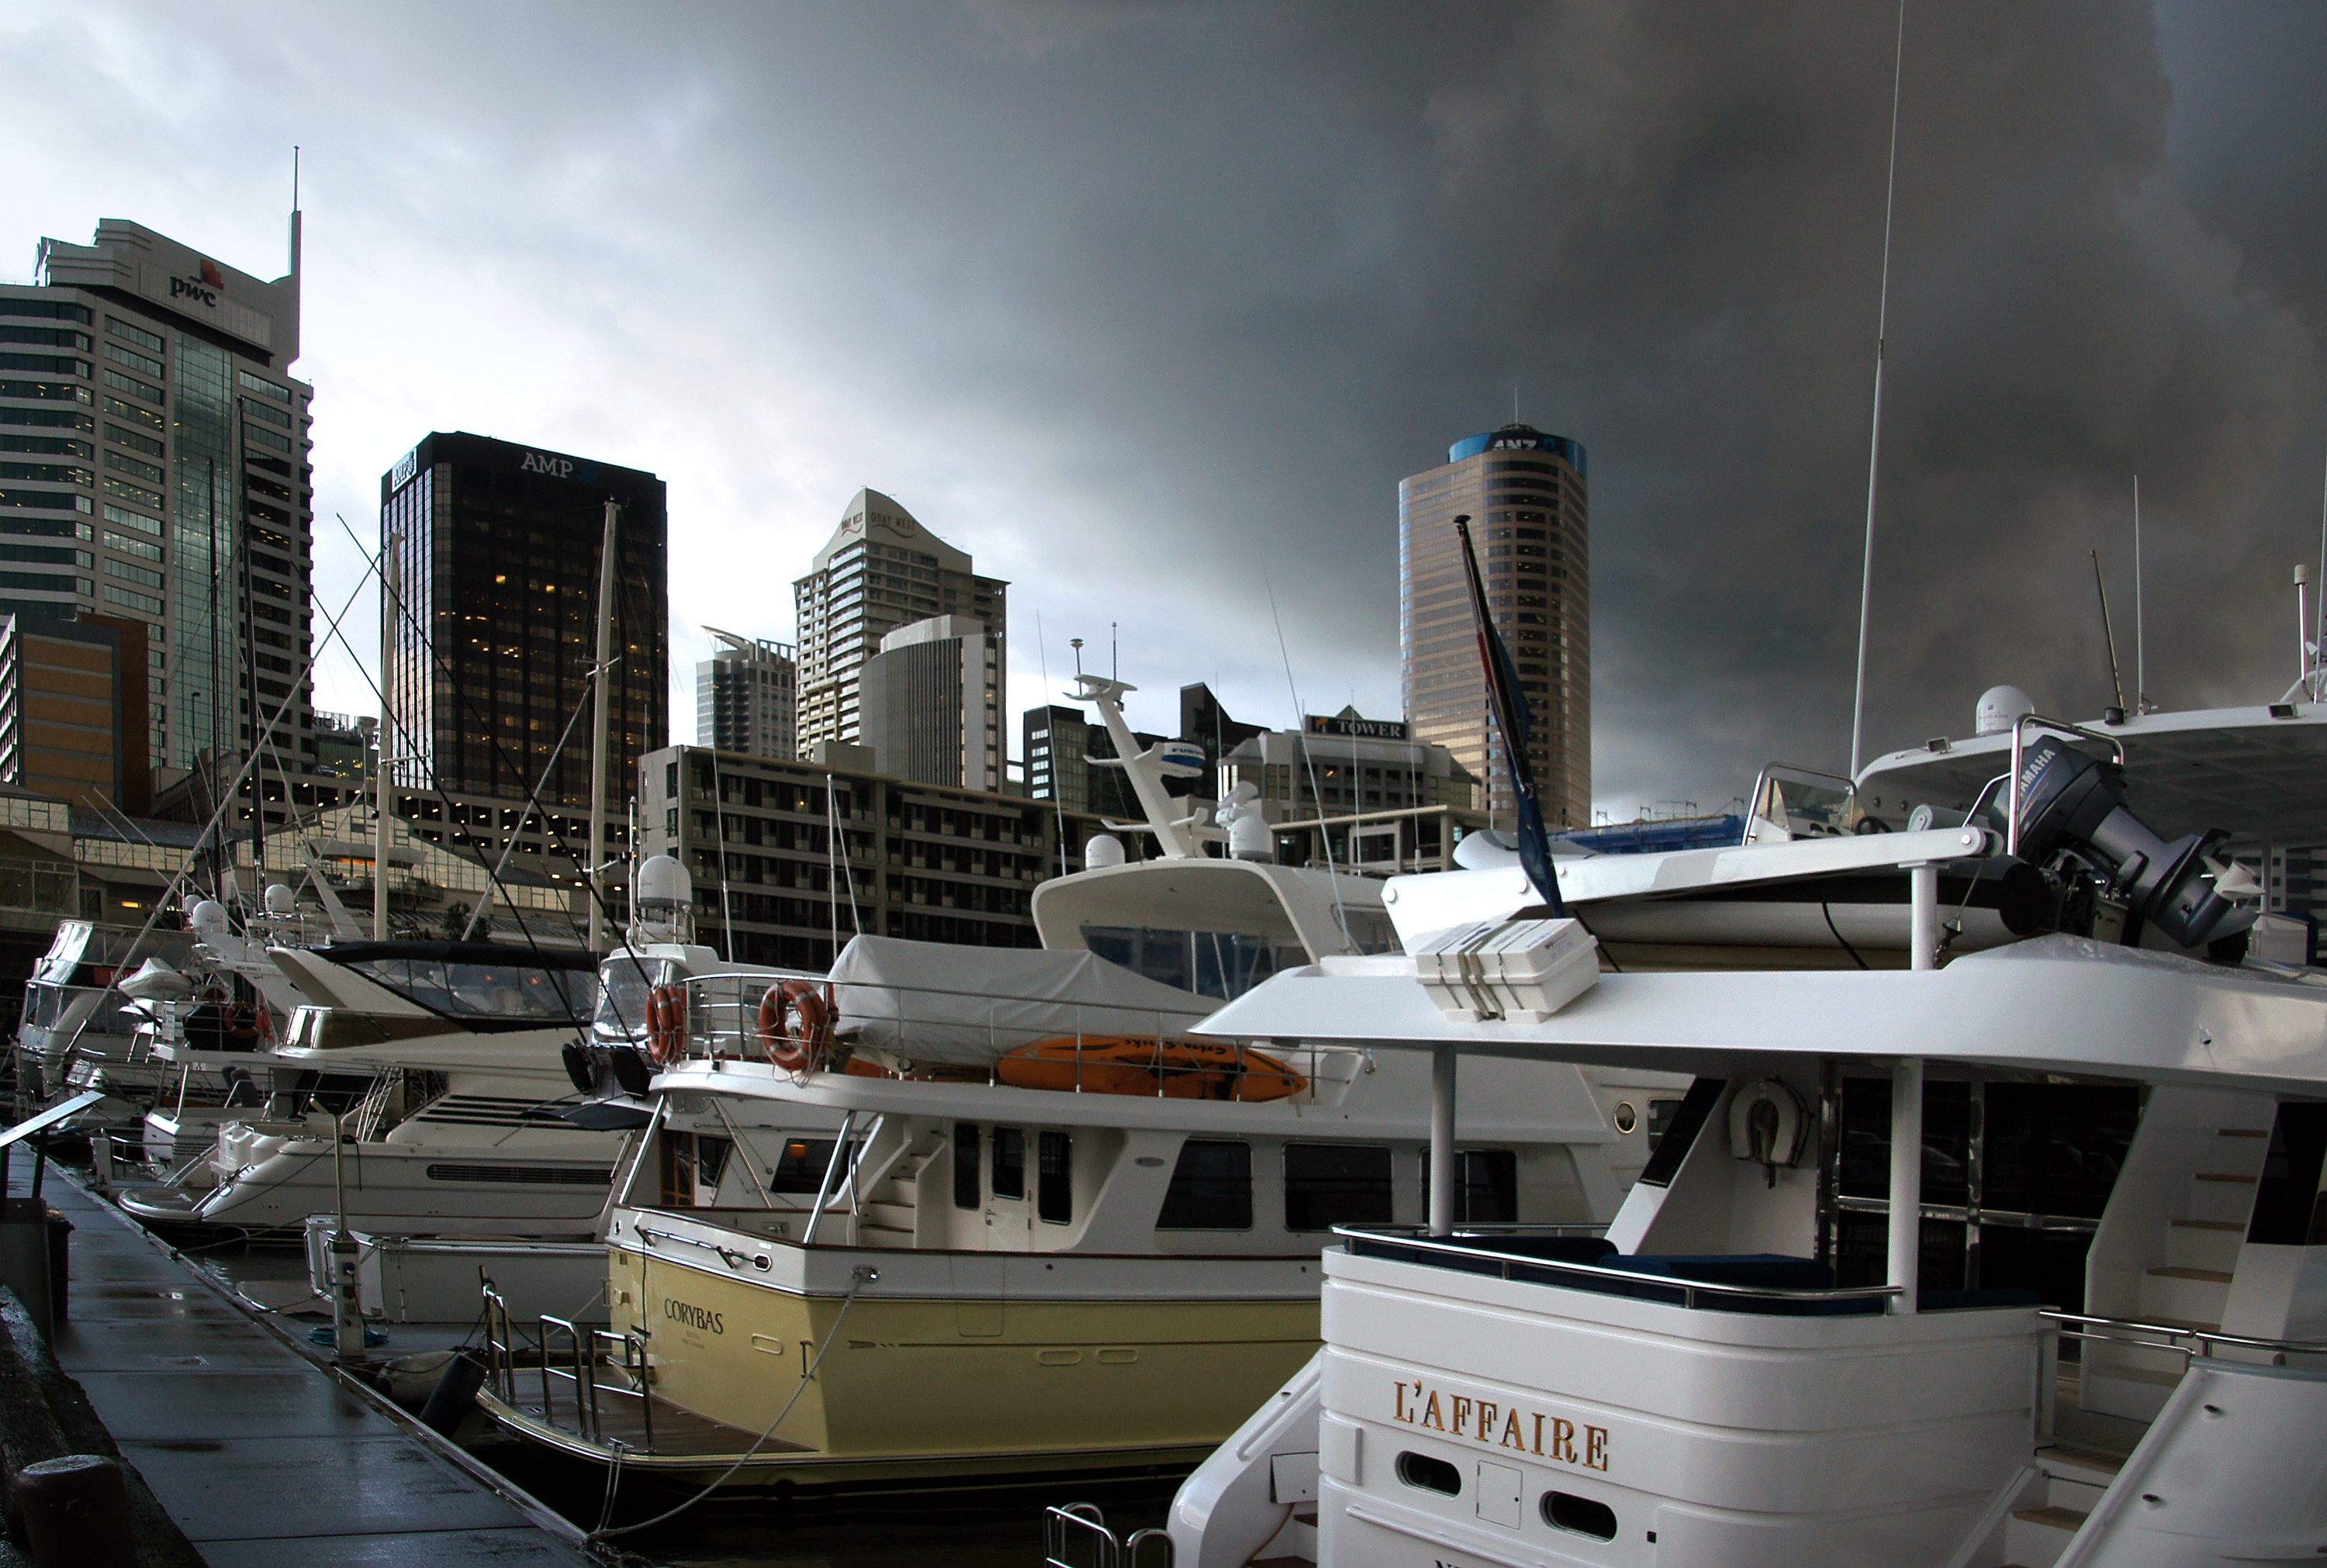
dock, boat, vehicle, yacht, storm, marina, newzealand, auckland, watercraft, aucklandcityskyline, passenger ship